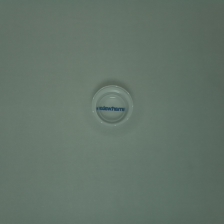
Color: white/transparent
Cap type: standard cap